Mystacoleucus

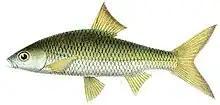
"Mystacoleucus padangensis"

Mystacoleucus is a genus of freshwater ray-finned fish belonging to the family Cyprinidae, the family which includes the carps, barbs, minnows and related fishes. The fishes in this genus are found in Southeast Asia.